Chad Lefkowitz-Brown

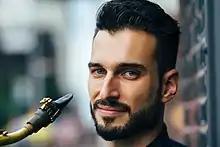

Chad Lefkowitz-Brown (known as Chad LB) (born September 8, 1989) is a New York-based saxophonist and recording artist recognized for his work as a soloist in the genres of jazz and pop music. He was a member of the multi Grammy winning Afro Latin Jazz Orchestra (ALJO) and has toured with popular music icon Taylor Swift. Known for his virtuosic skill, speed and intricate lines as a jazz improviser, he is also an educator and is on faculty at the San Francisco Conservatory as a visiting artist for The Roots, Jazz and American Music program.